Vasil Shkurti

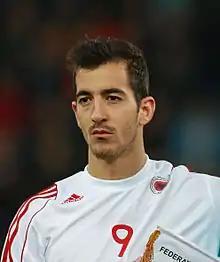
Shkurti with the Albania under-21s in 2014

Vasil Shkurti (born Vassilis Skourtis-Shkurtaj; 27 February 1992) is an Albanian professional footballer who plays as a forward for Flamurtari.